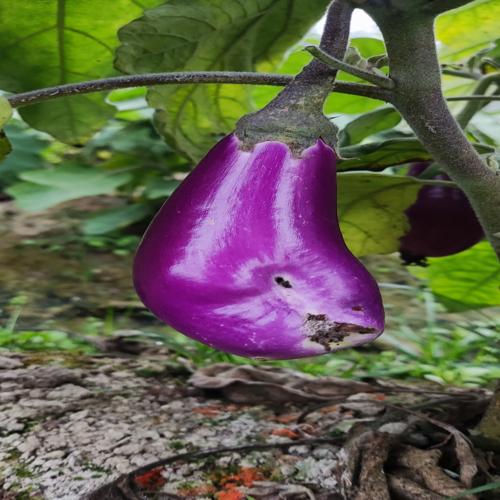
Label: Shoot and Fruit Borer